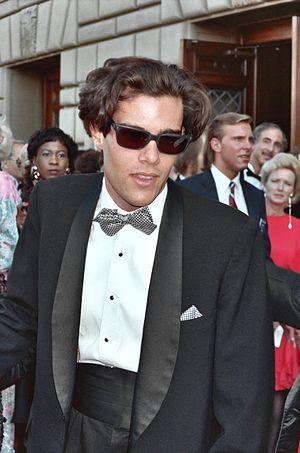
Dana Ashbrook est un acteur américain, né le 24 mai 1967 à San Diego, connu pour avoir interprété le rôle Bobby Briggs dans la série Mystères à Twin Peaks et le film Twin Peaks: Fire Walk with Me.